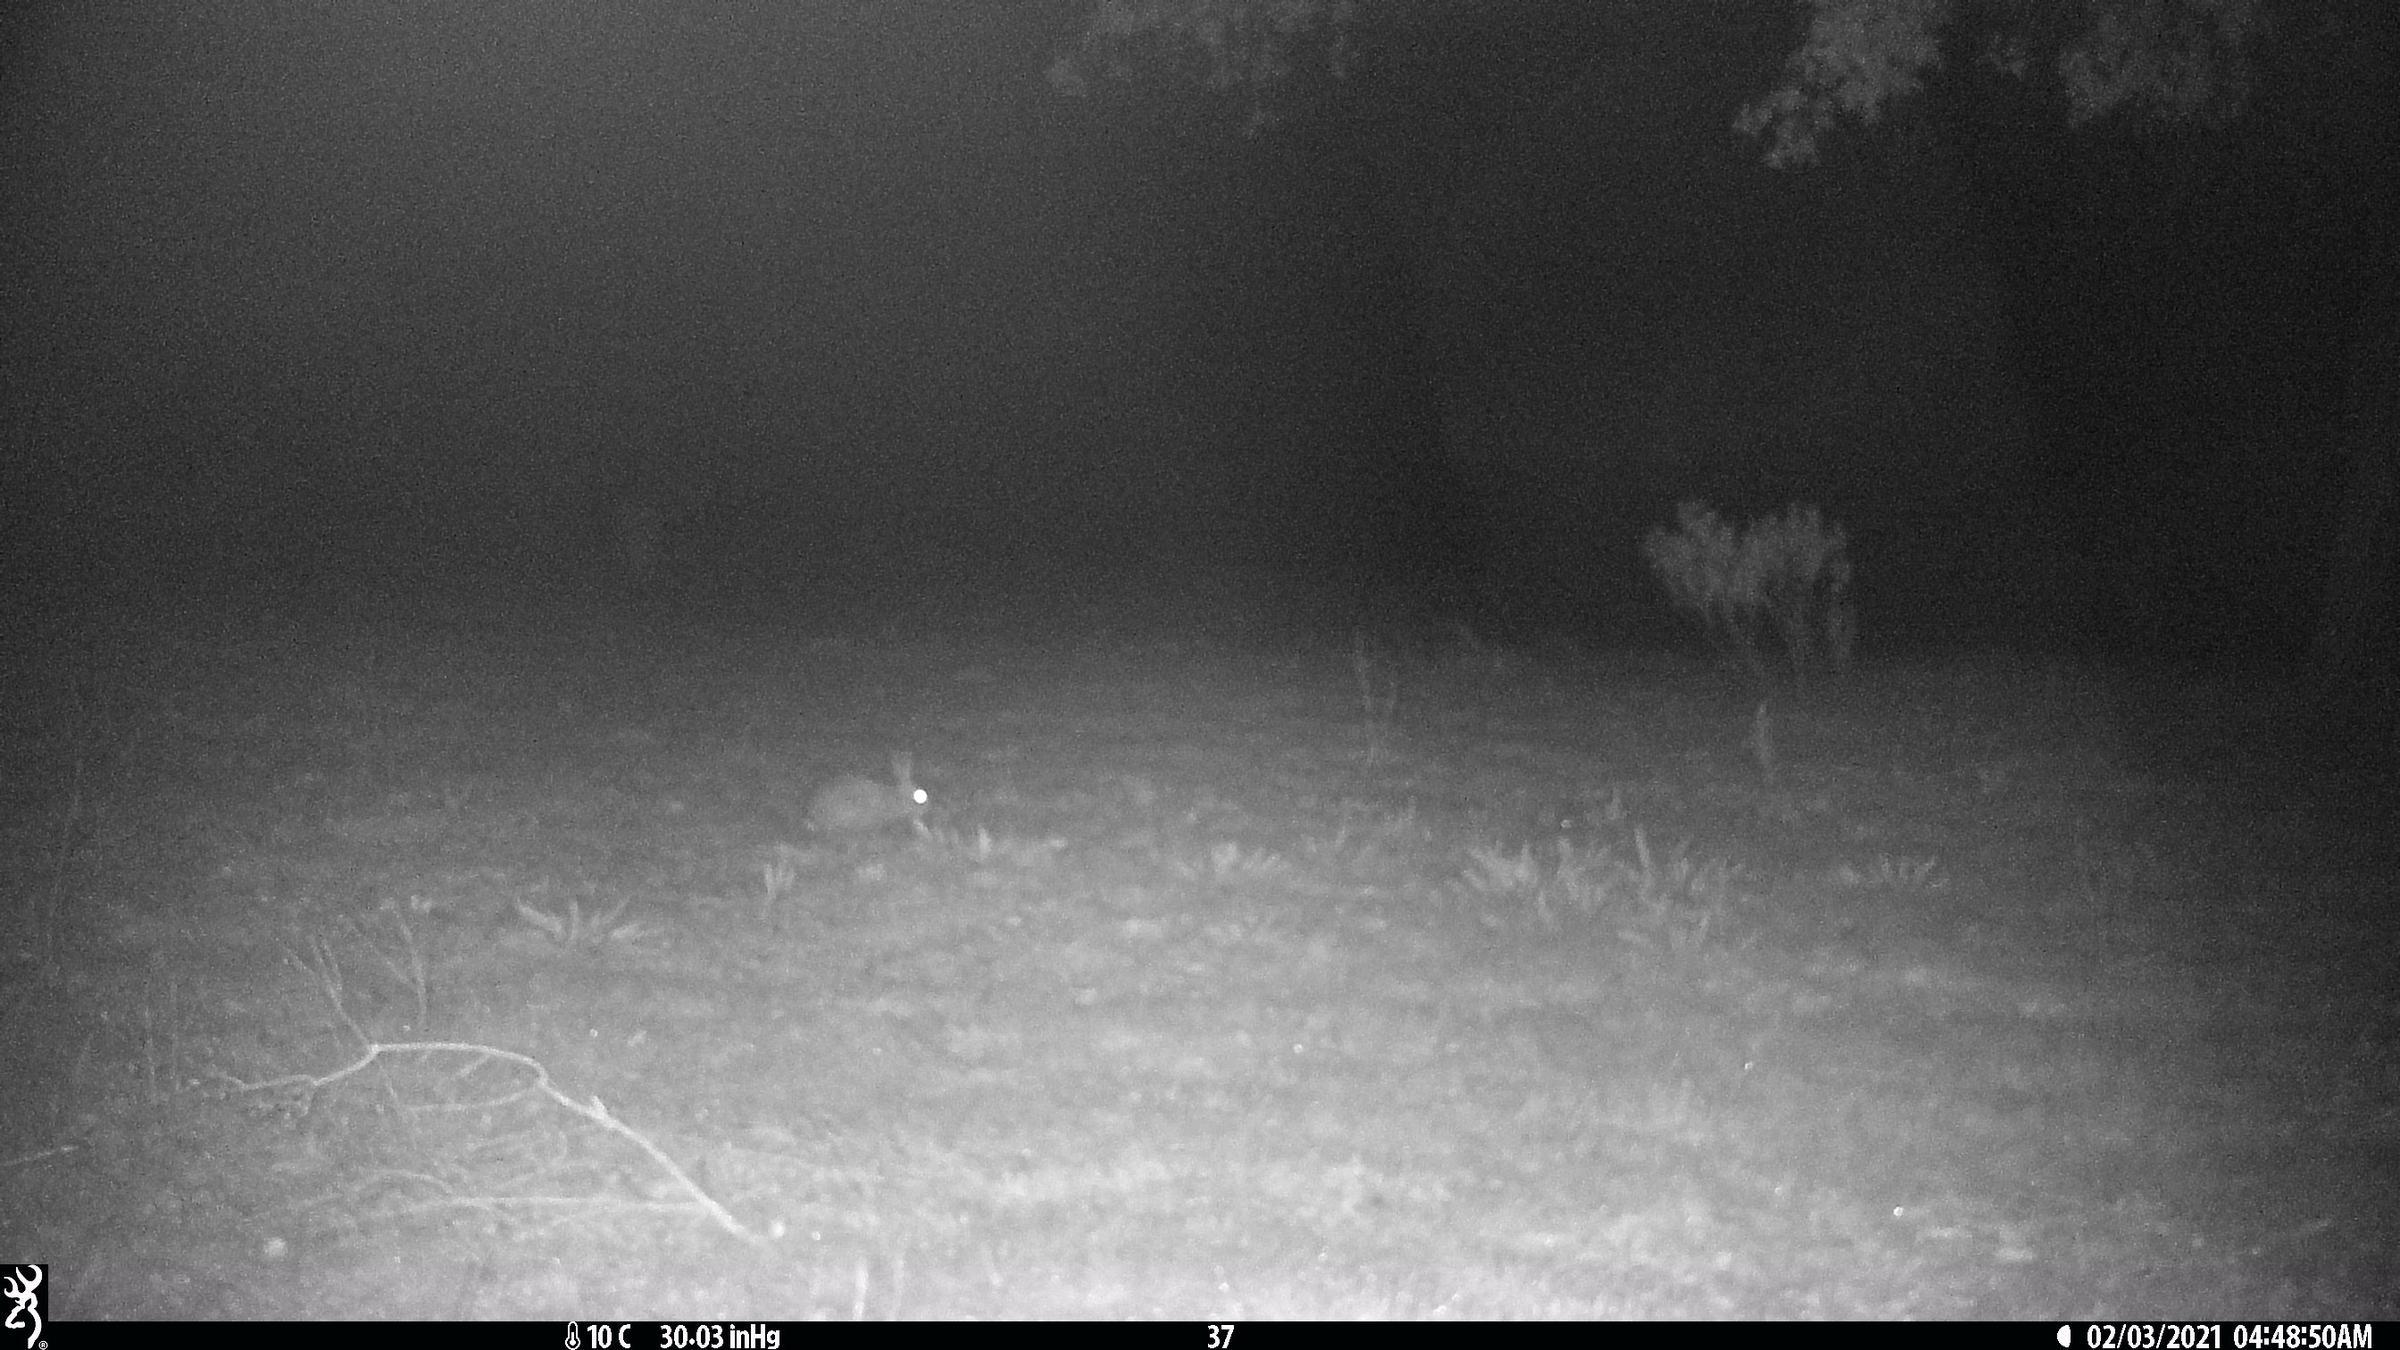
Species: Oryctolagus cuniculus